Beet sugar factory

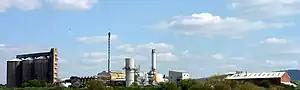
The sugar factory of Allscott, closed down in 2006

The work of Achard soon attracted the attention of Napoleon, who appointed a commission of scientists to go to Silesia to investigate Achard's factory. Upon their return, two small factories were constructed near Paris. Although these factories were not altogether a success, the results attained greatly interested Napoleon. Thus, when British naval blockades and the Haitian Revolution made the importation of cane sugar untenable, Napoleon seized the opportunity offered by beet sugar to address the shortage. In 1811, Napoleon issued a decree appropriating one million francs for the establishment of sugar schools and compelling the farmers to plant a large acreage of sugar beets the following year. He also prohibited the further importation of sugar from the Caribbean effective in 1813.